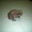
Label: frog